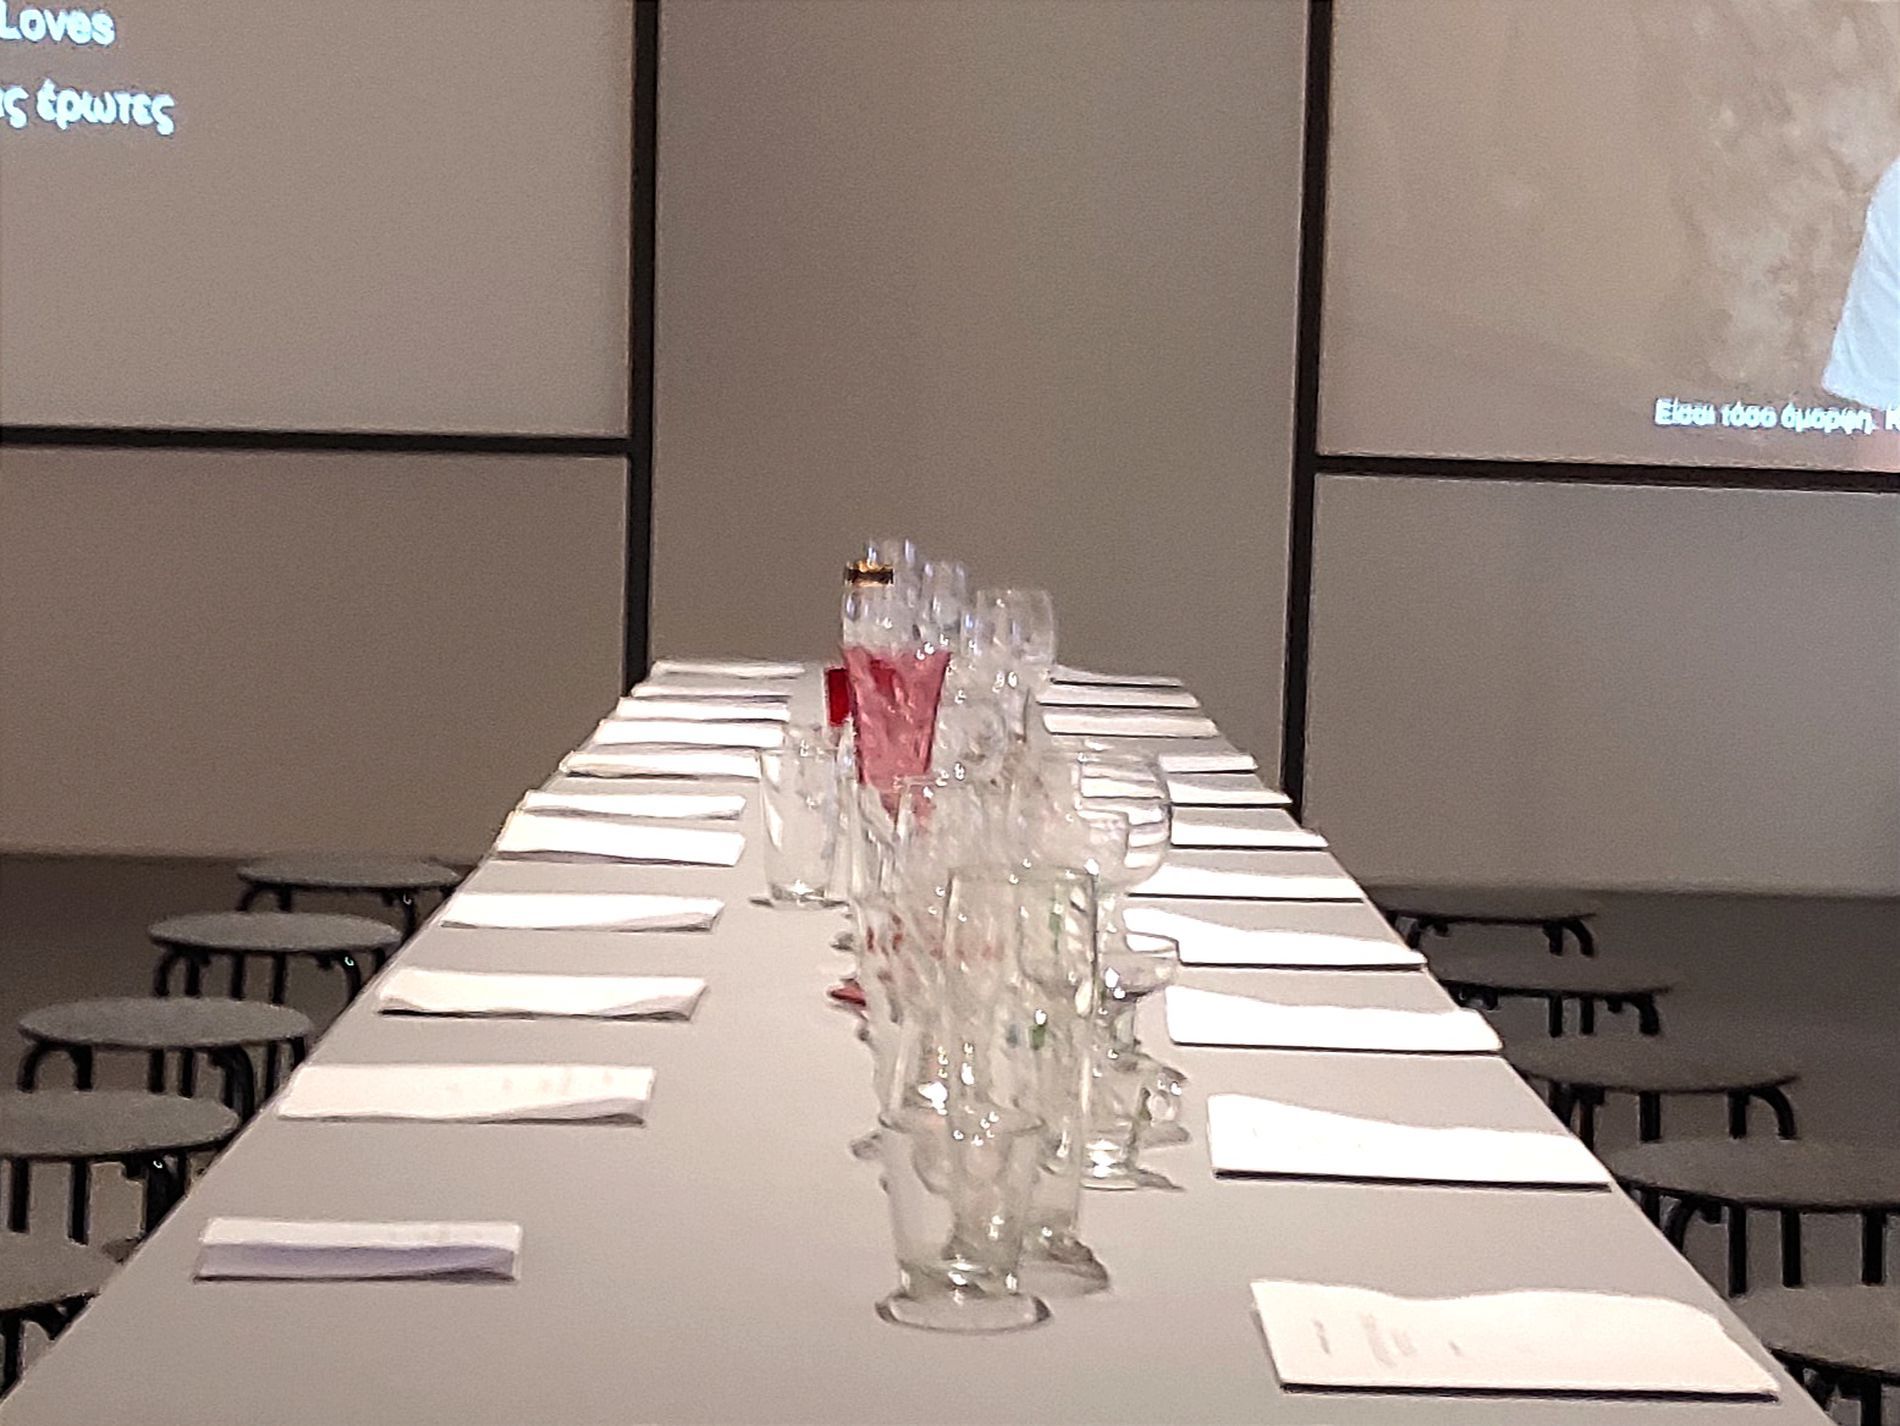
Elegant dinner
A long table is set with neatly arranged papers and glasses, facing a presentation screen in a modern, dimly lit conference room.
The picture is taken with a low-angle, depth shot that emphasizes the symmetry of the long table. The atmosphere is formal and elegant, suggesting a business meeting or convention. The color scheme is minimal and discreet, with a dominance of white, gray, and black hues. The background features a projected screen on which text and a photograph are being projected, reinforcing the intent of the setup.
Labels: People, Person, Indoors, Furniture, Table, Tabletop, Meeting Room, Office, Room, Glass, Cup, Crowd, Electronics, Screen, Audience, White sheets, Chairs, wall, ground, Cups, Paper, paper
Camera: Xiaomi Redmi Note 9 Pro
Aperture: F1.9
Exposure: 1/20 sec
ISO: 1499
Focal length: 5.4 mm